The House of Culture (Hamar)

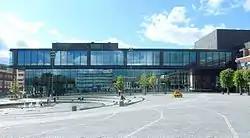

House of Culture is a cultural centre situated close to Stortorget in central Hamar, Norway. Kulturhuset was officially opened on March 14, 2014. It contains a library, movie theater, concert hall, cultural school, youth culture house, music workshop, cafe, gallery and office spaces. Hamar kulturhus is a regional cultural center subject to the municipality of Hamar and houses many different cultural institutions and actors.